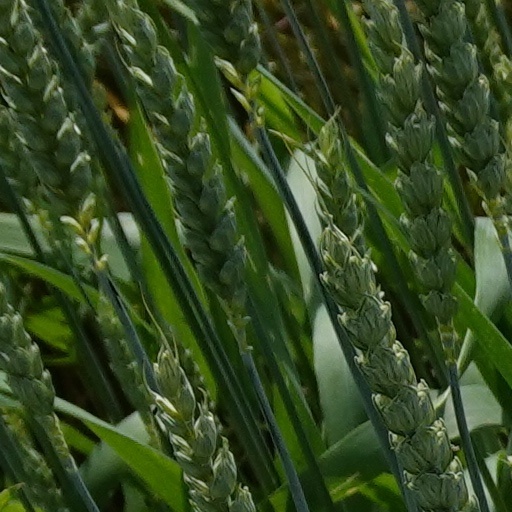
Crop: wheat